Lenny White

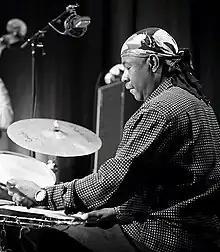
White at the Oslo Jazz Festival 2016

Leonard White III (born December 19, 1949) is an American jazz fusion drummer who was a member of the band Return to Forever led by Chick Corea in the 1970s. White has been called "one of the founding fathers of jazz fusion".